VT-9

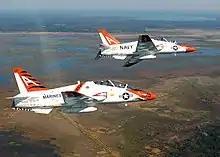
Two T-45Cs from VT-9

U.S. Navy and Marine Student Naval Aviators are trained by the Tigers, along with aviators of the British, Spanish and Italian Navies. The squadron flies the T-45C Goshawk, a U.S. Naval derivative of the British BAE Hawk jet aircraft. The students, selected from the very top performing students graduated from primary flight training in the T-6B, are trained in the T-45C over a 12 month long syllabus consisting of systems, weapons, aerodynamics, emergency procedures, and other academic course-work; dynamic simulator training; navigation and instrument flying, and progress through extensive formation and tactical flying, low-level navigation, bombing, and air combat maneuvering ("dog fighting"). Student Naval Aviators normally complete the syllabus by performing a series of scrutinized arrested landings on an aircraft carrier. The syllabus is high-paced, difficult, and highly competitive; notable training attrition is expected. With this tailhook prerequisite complete, graduating students become "winged Naval Aviators", and then move on to fly a fighter-attack jet or E-2 Airborne Early Warning, with additional post-winging training in Fleet Replacement Squadrons of their respective service.